Guns, Girls and Gangsters

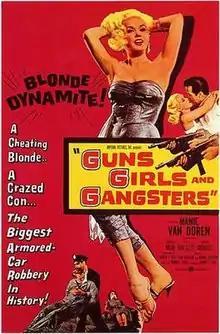

Guns, Girls and Gangsters is a 1959 American film noir crime film directed by Edward L. Cahn starring Mamie Van Doren, Gerald Mohr, Lee Van Cleef, and Grant Richards.